Marble Mountains (Vietnam)

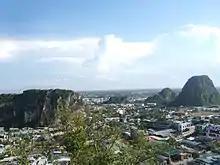
A part of Marble Mountains seen from Thủy Sơn peak

The Marble Mountains (Chữ Hán: 五行山; "five elements mountains") are a cluster of five marble and limestone hills located in Ngũ Hành Sơn District, south of Da Nang city in Vietnam. The five mountains are named after the five elements: ' (metal), ' (water), ' (wood), ' (fire) and "" (earth).